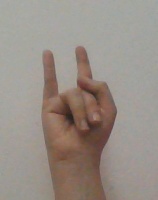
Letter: la